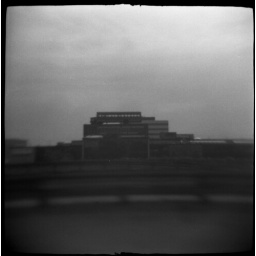
driving by a bus on a building